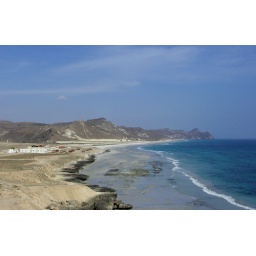
road trip in oman - day 3 - mughaisil coast